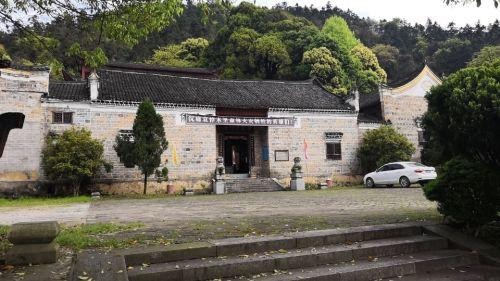
地标名称：寳宁禅寺
所在城市：株洲市·攸县